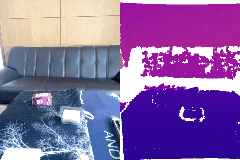
Label: cake